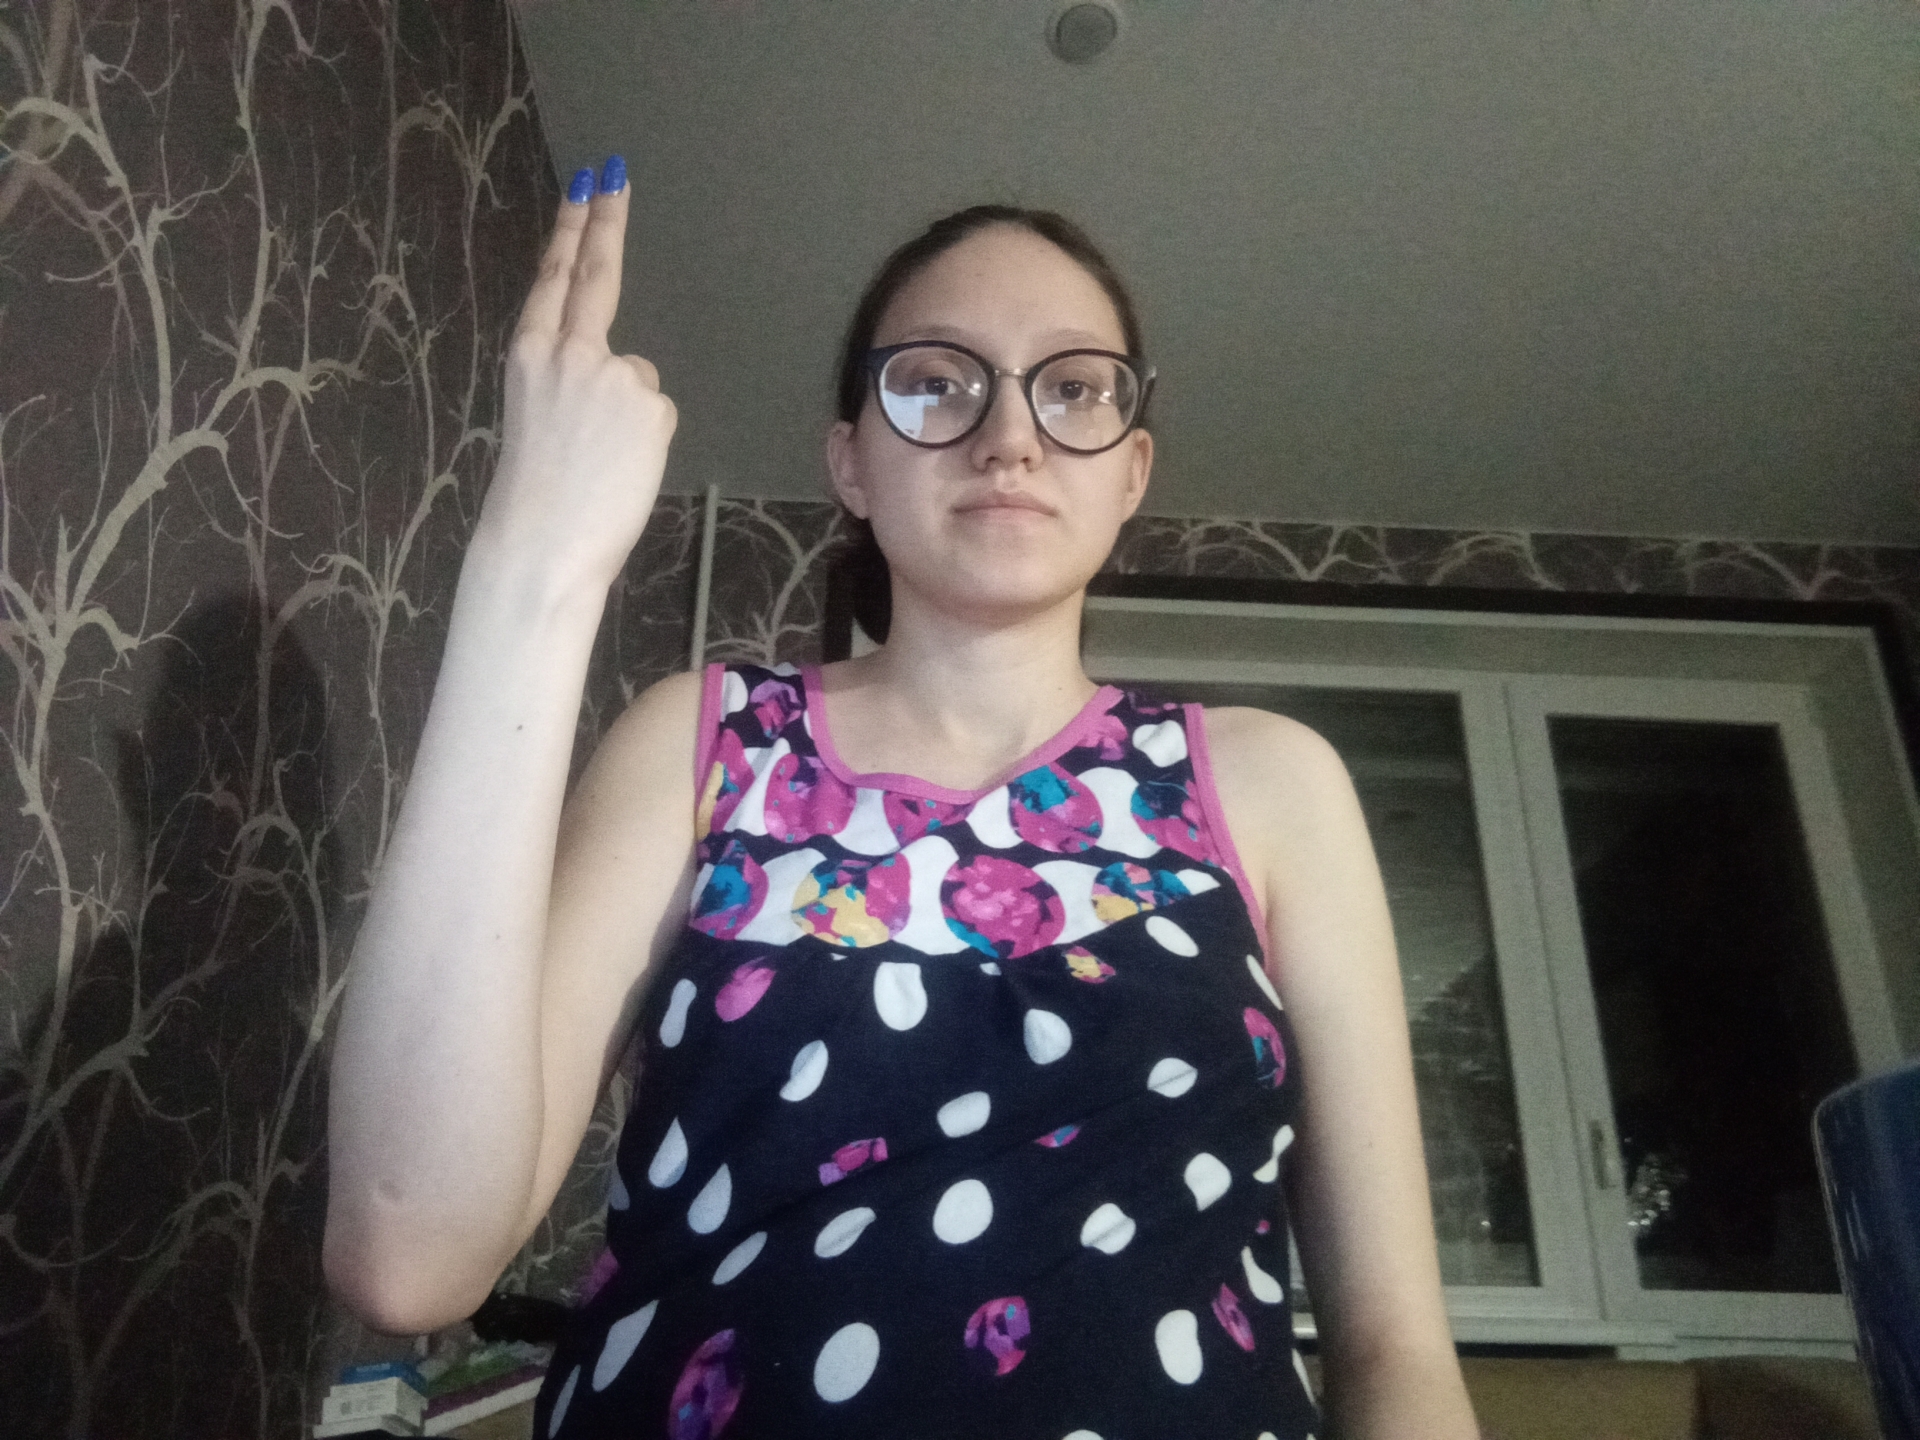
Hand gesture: two_up_inverted